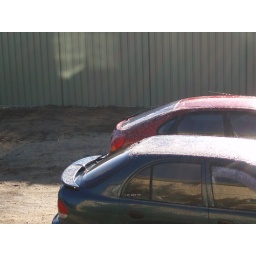
Can kinda see the ice over everything, when i closed the car door it sounded like it was gonna shatter.